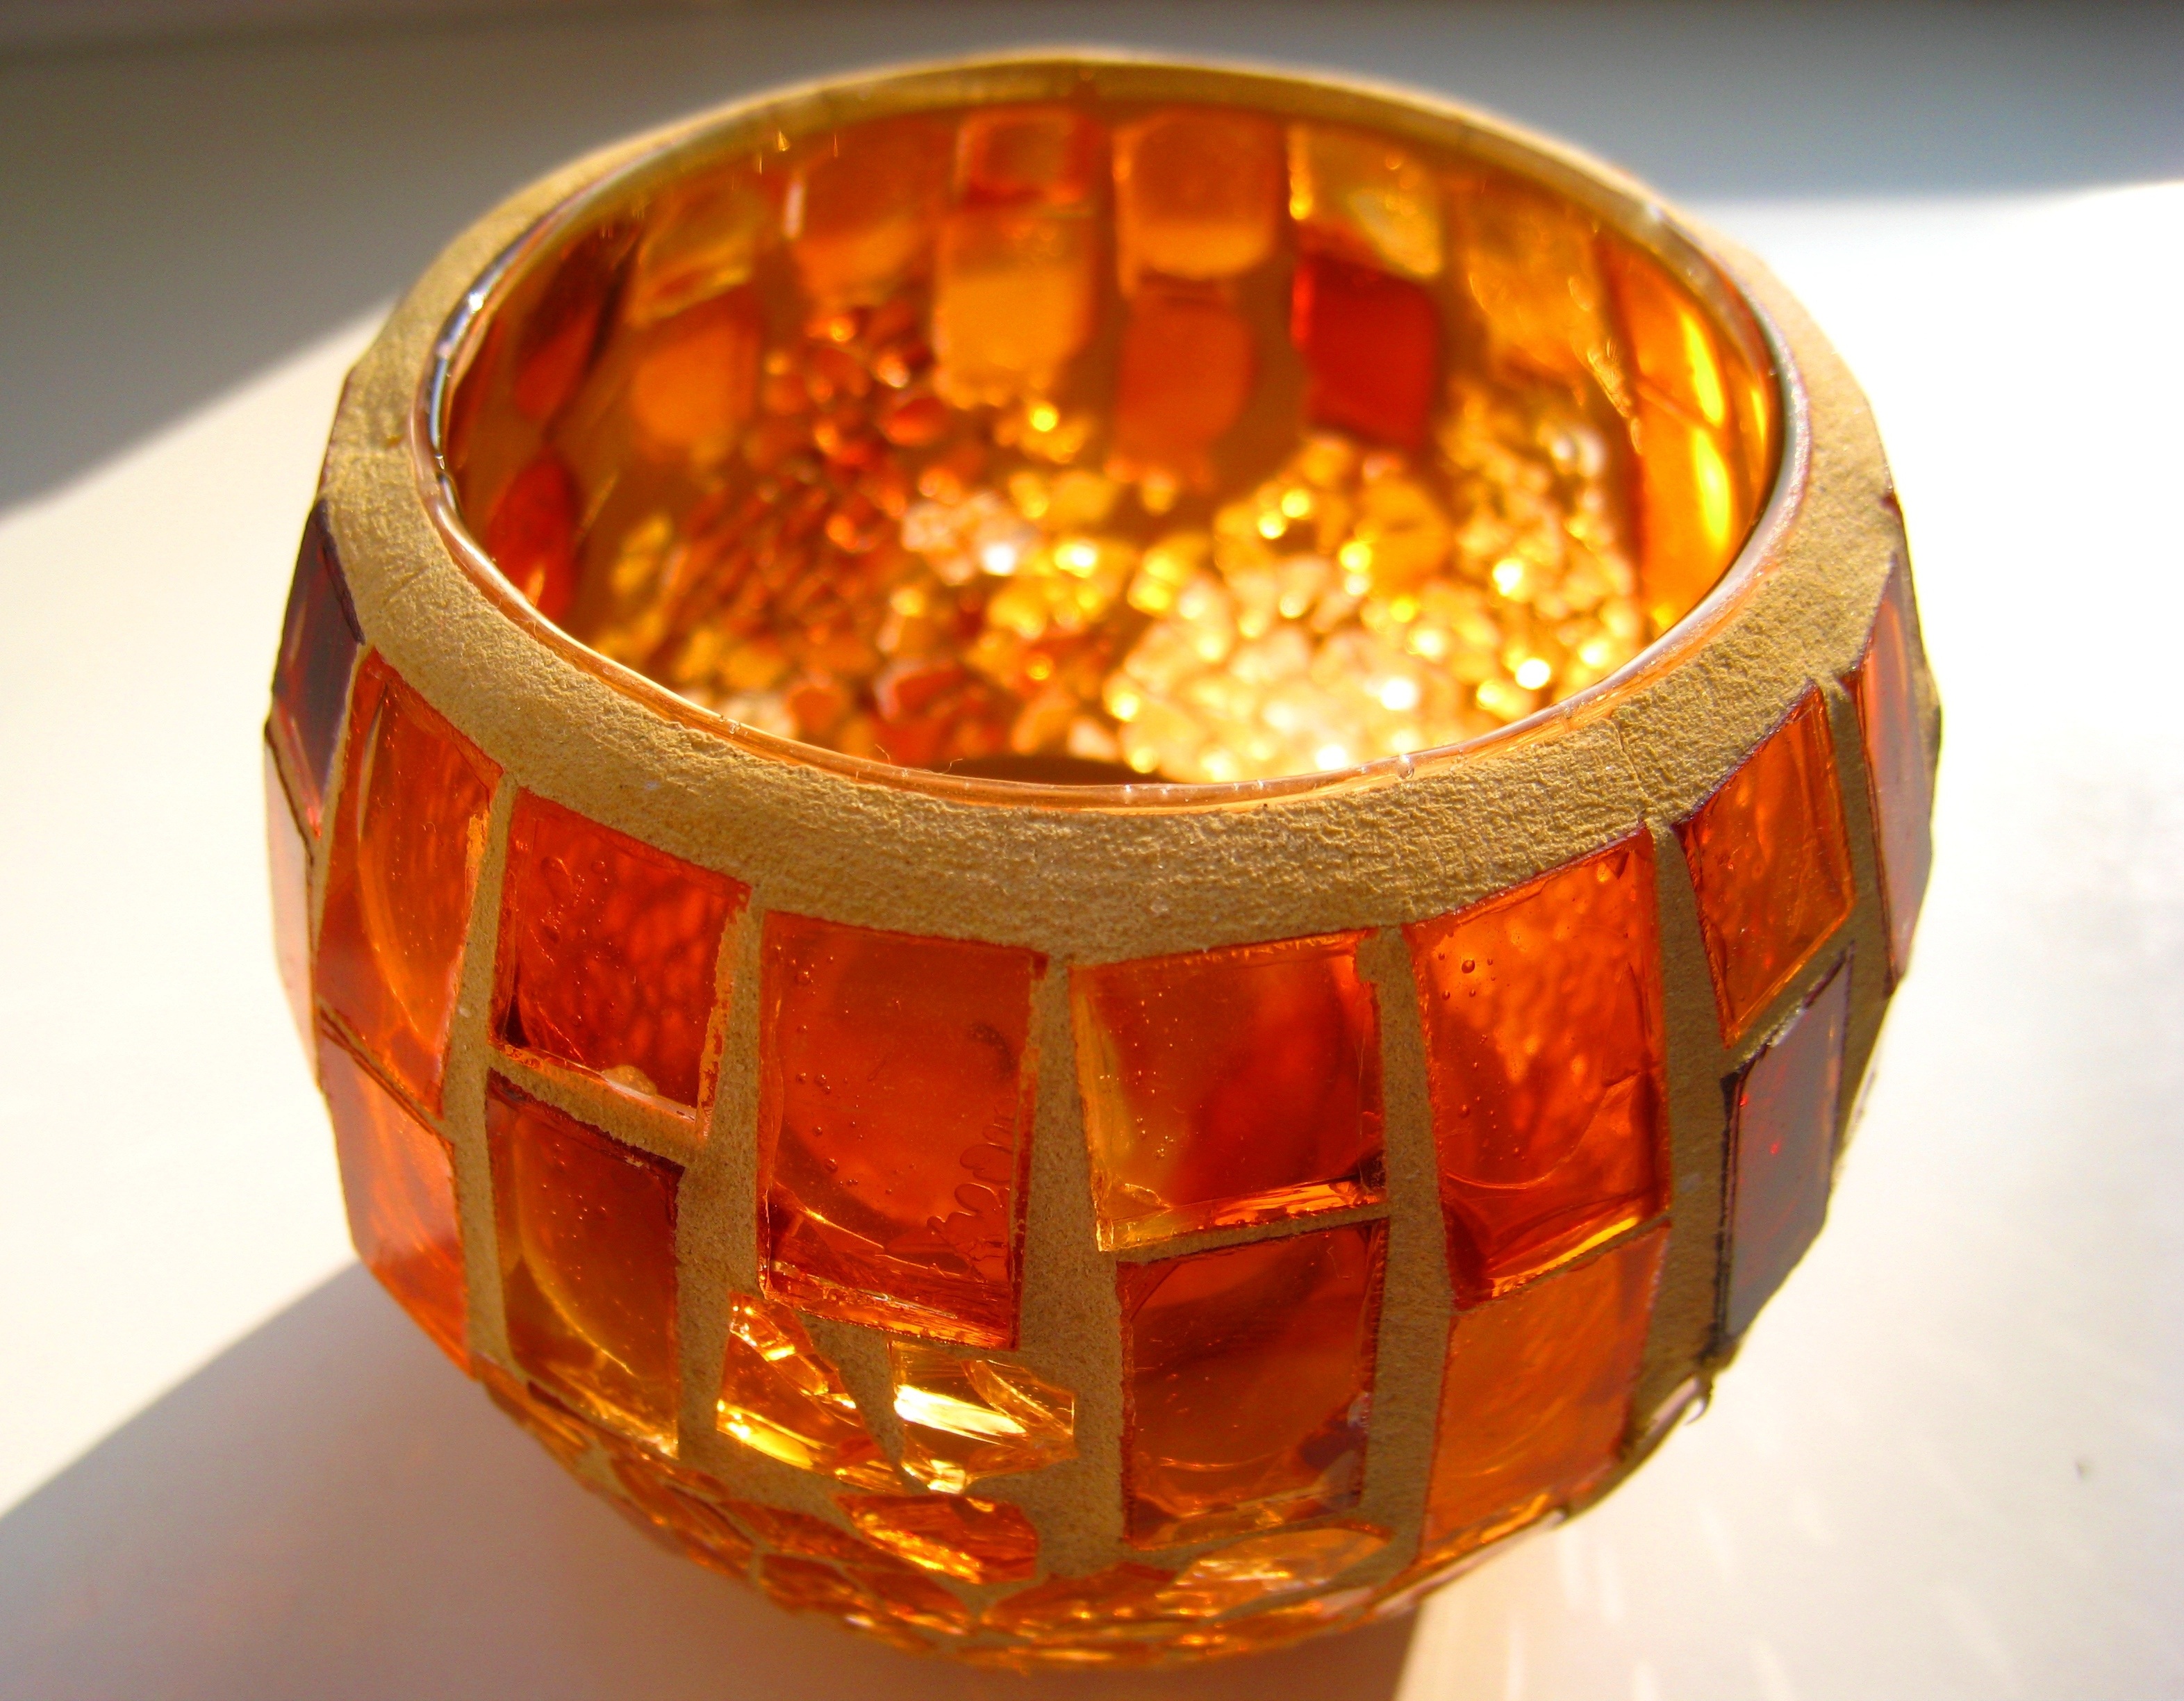
decoration, orange, cozy, yellow, stained glass, candlestick, deco, jewellery, gold, tiffany, amber, gemstone, atmospheric, tealight, glass mosaic, glass panes, mosaic tealight, romantic light, romantic mood, cosy atmosphere, fashion accessory